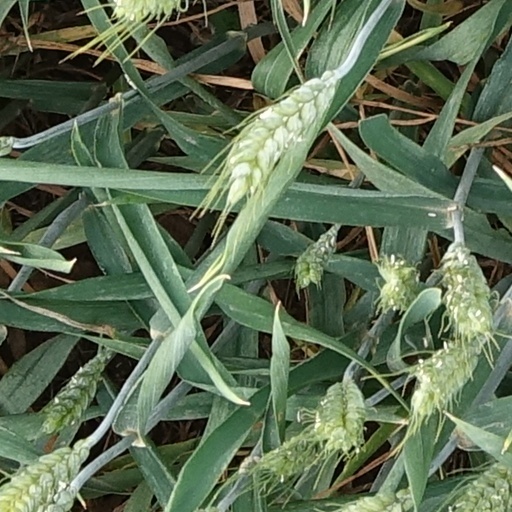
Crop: wheat